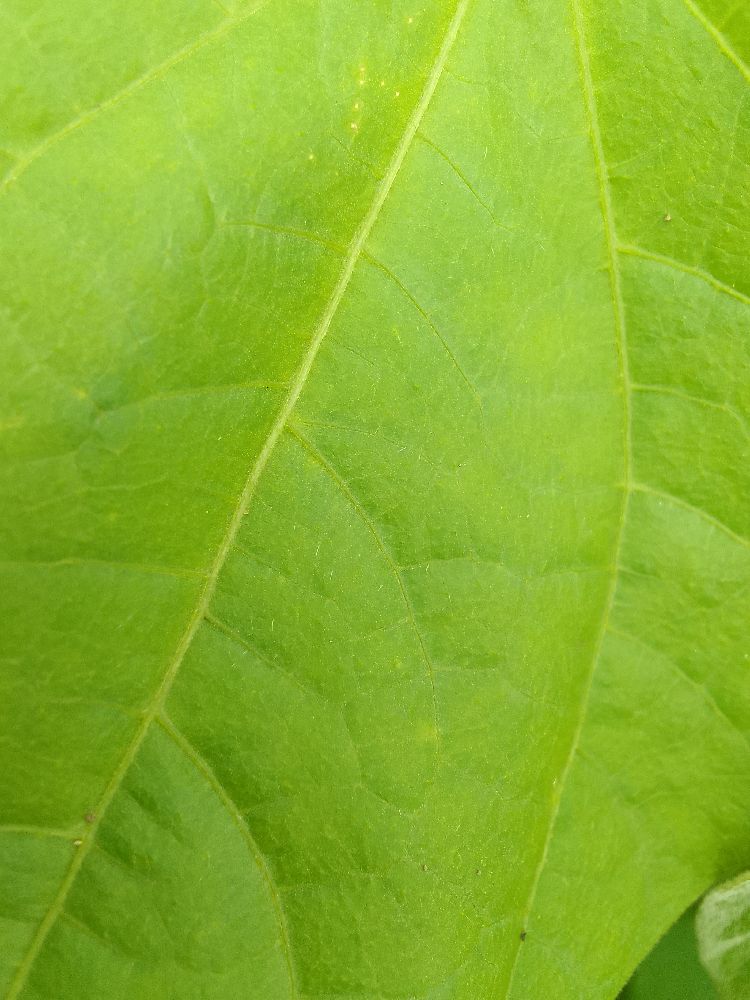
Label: healthy